Nord-Trøndelag County Municipality

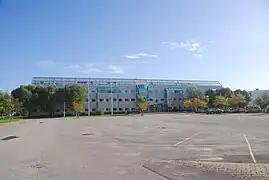
The administration building in Steinkjer

The Nord-Trøndelag county council was made up of 35 representatives that were elected every four years. The council essentially acted as a Parliament or legislative body for the county and it met several times each year. The council was led by the County Mayor who held the executive powers of the county along with a smaller group known as the county cabinet. The last county mayor of Nord-Trøndelag, was Gunnar Viken (Conservative Party) while his deputy is Johannes Sandstad (Christian Democratic Party). The county cabinet was led by Anne Marit Mevassvik and has four members, from the Labour Party, the Conservative Party and the Christian Democratic Party.